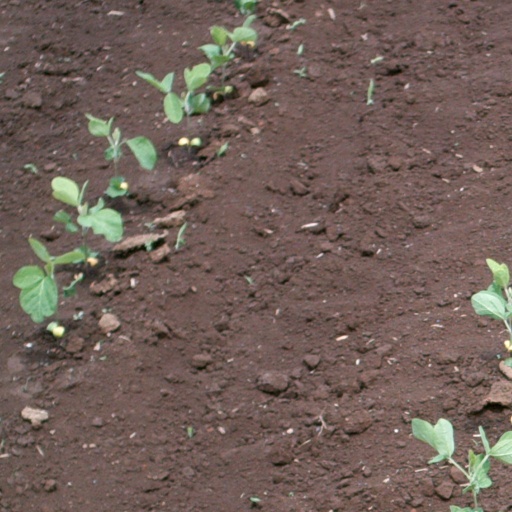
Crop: soybean